Dave Krusen

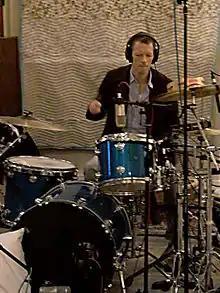
Krusen in 2008

David Karl Krusen (born March 10, 1966) is an American musician. Krusen is best known as the first drummer for the American rock band Pearl Jam and for his work on the band's debut album, "Ten". Krusen was also a member of the bands Hovercraft and Unified Theory. He was also the drummer for Candlebox from 1997 to 1999 and from 2015 to 2017.